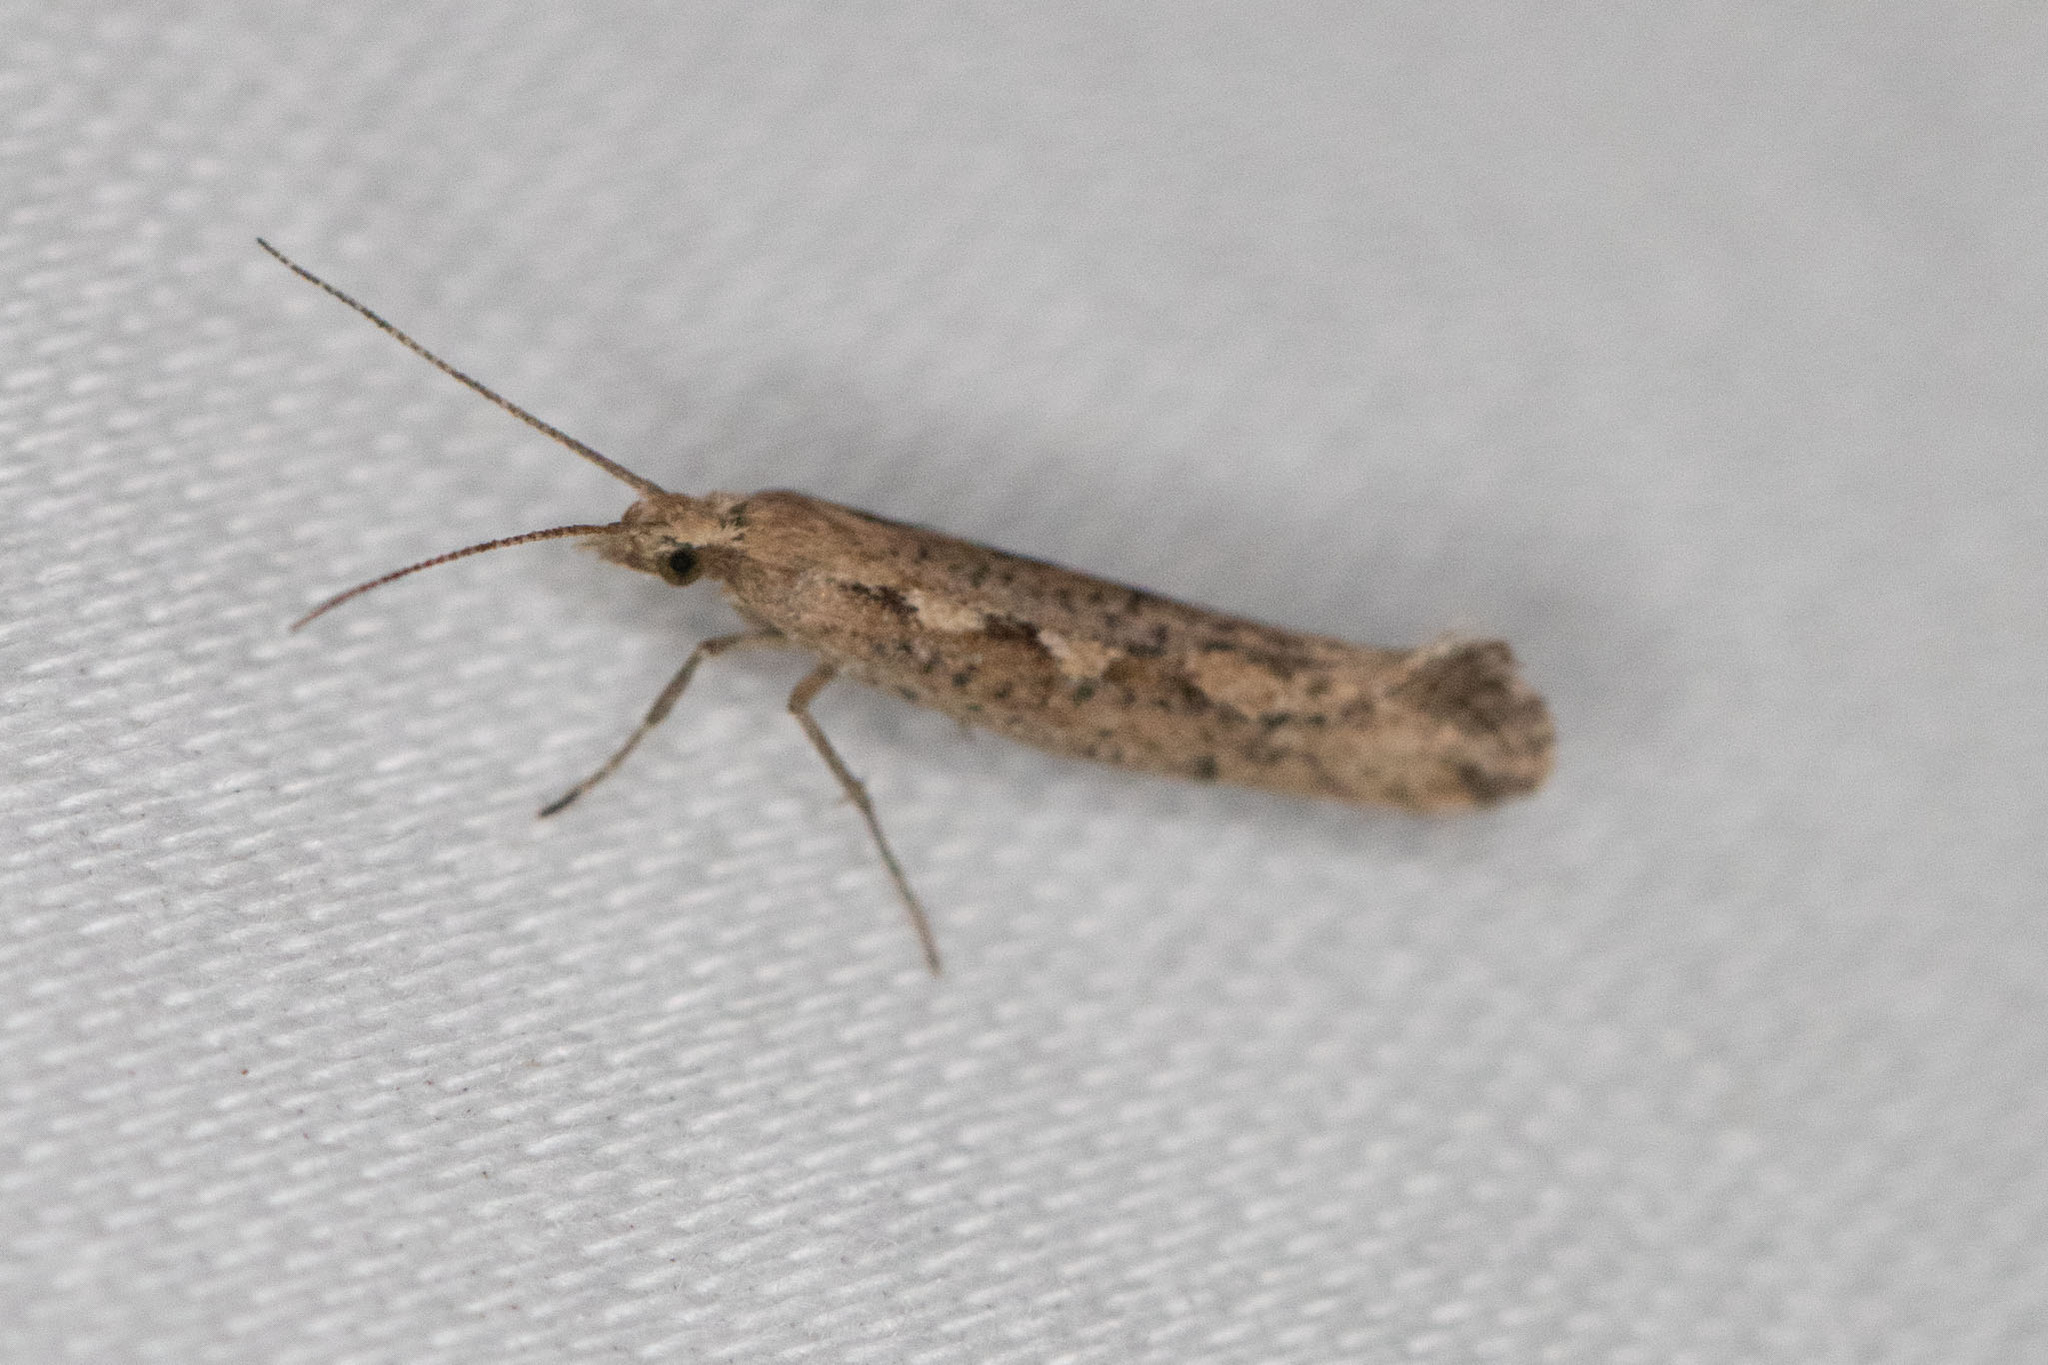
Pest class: diamondback_moth